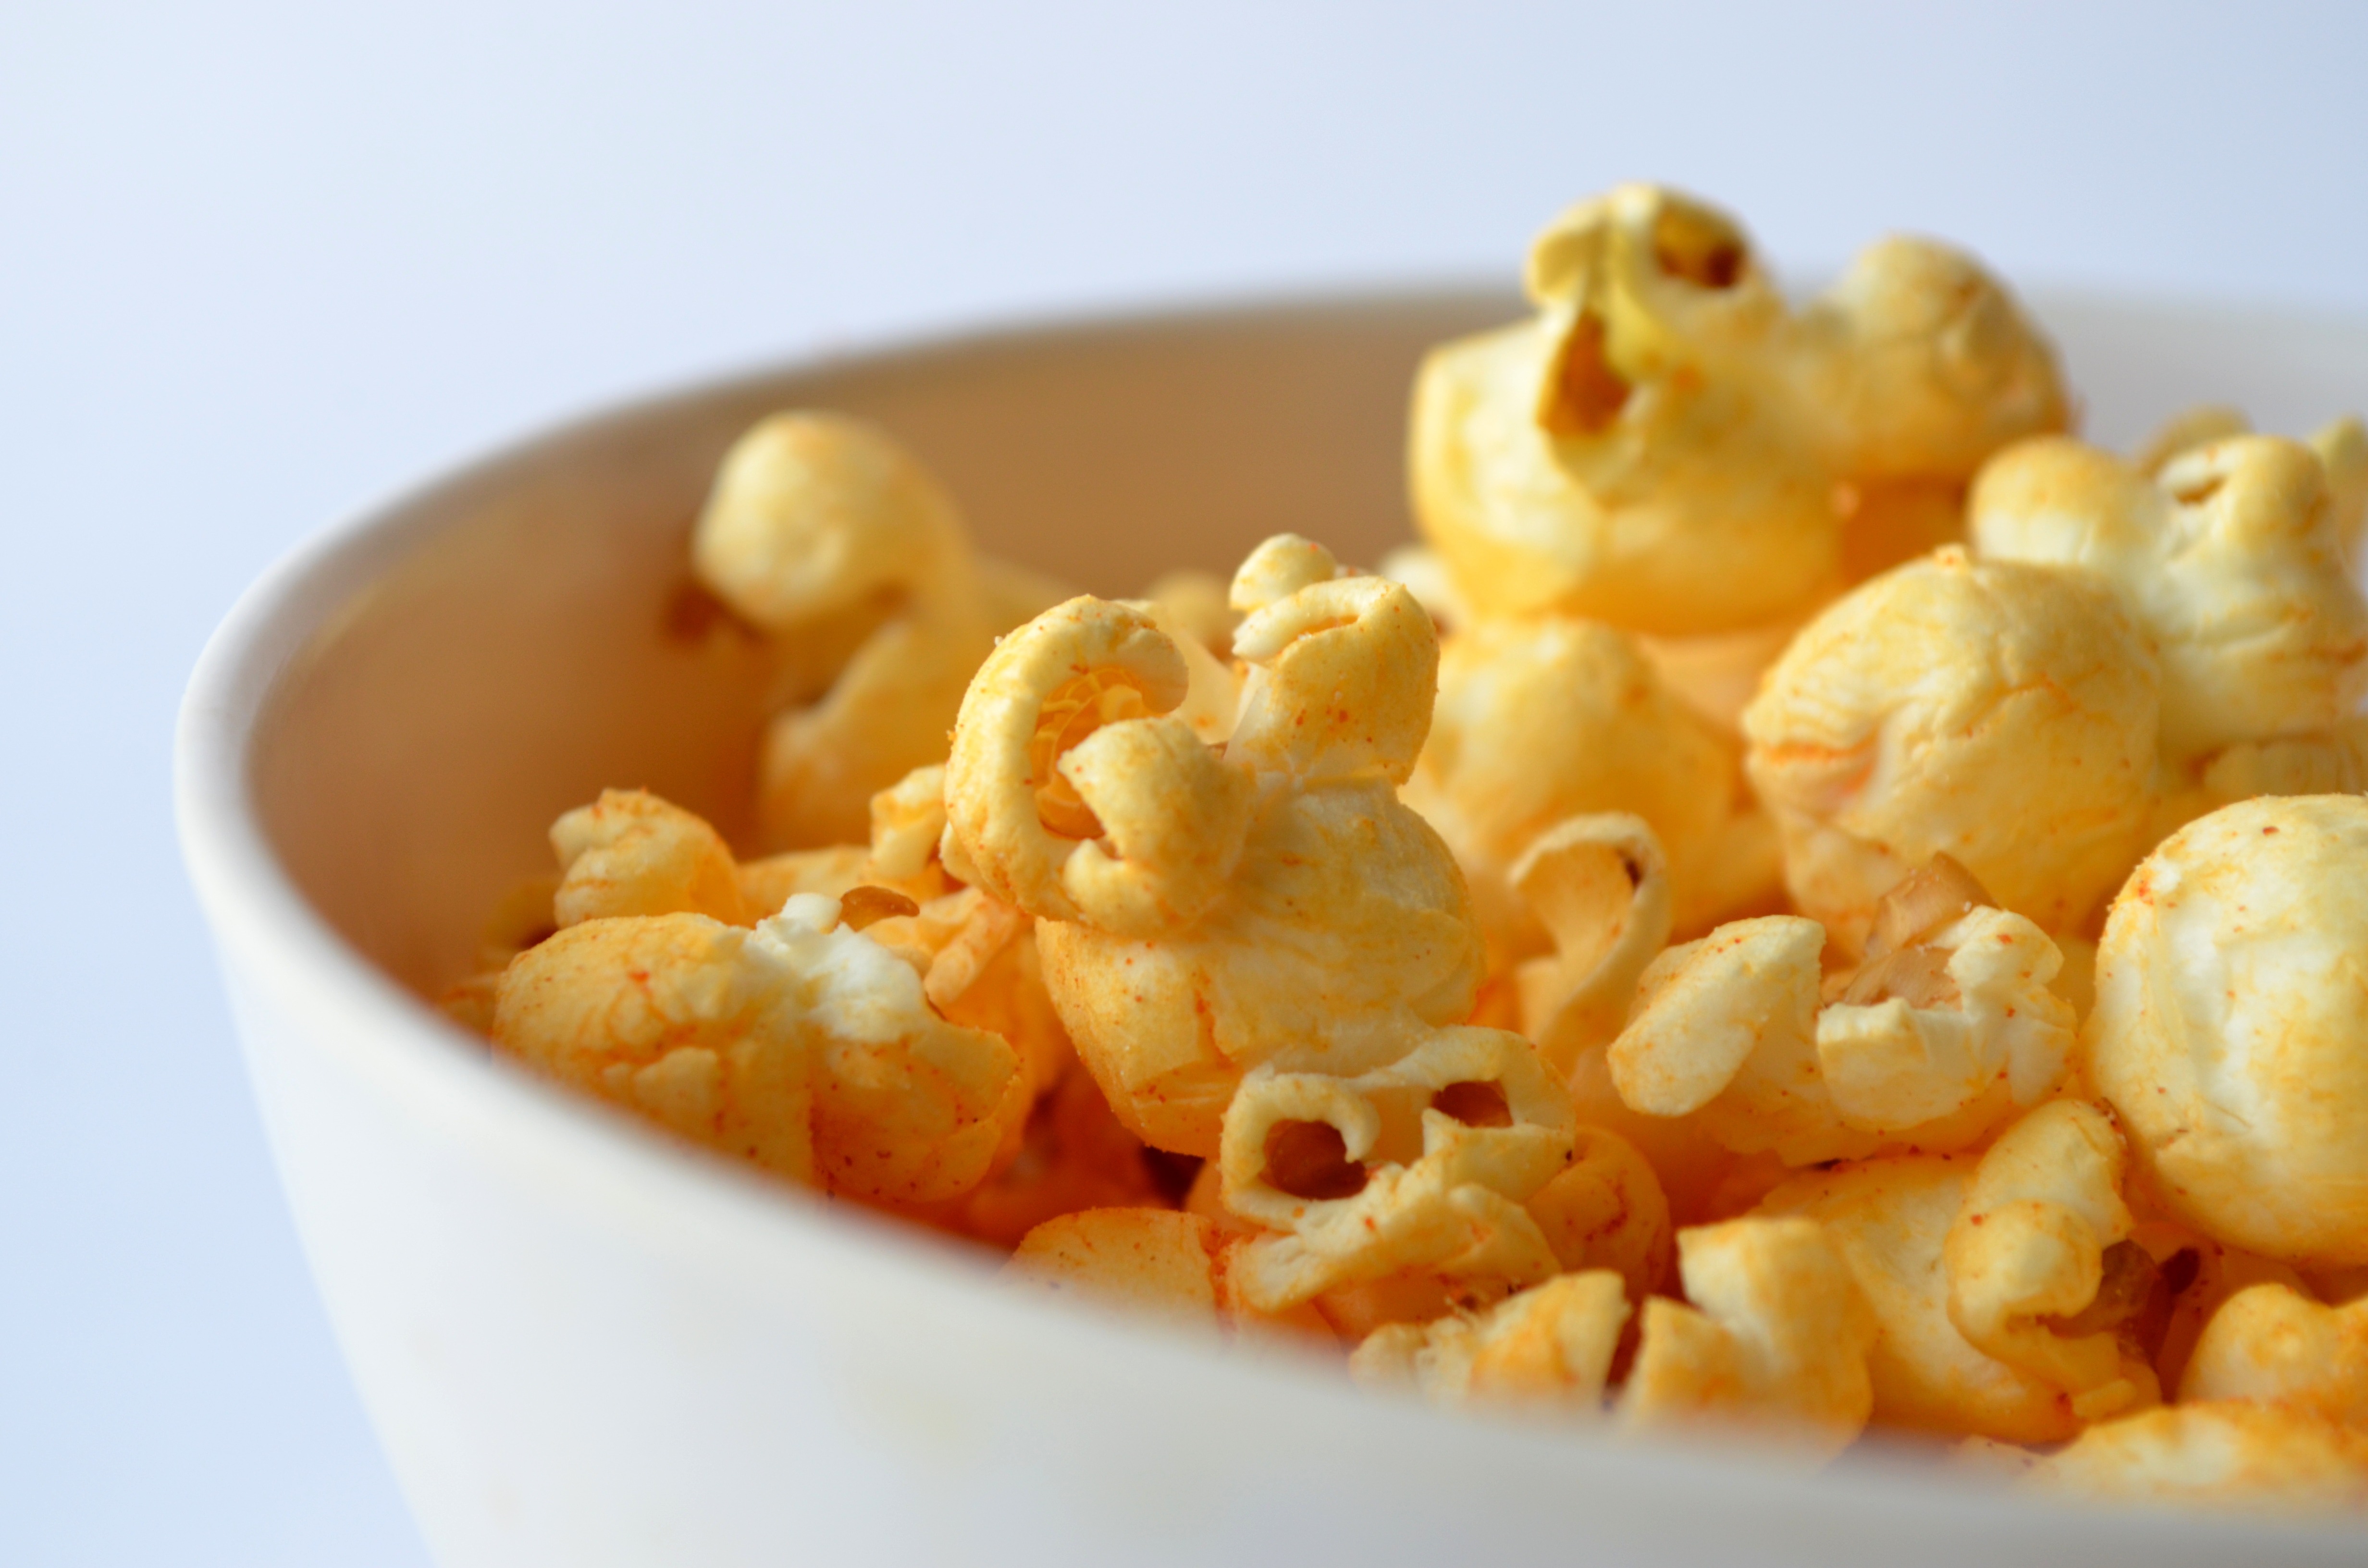
white, view, bowl, dish, food, produce, vegetable, corn, yellow, snack, close, cuisine, popcorn, close up, fried, container, vegetarian food, maize, salted, puffed, snack food